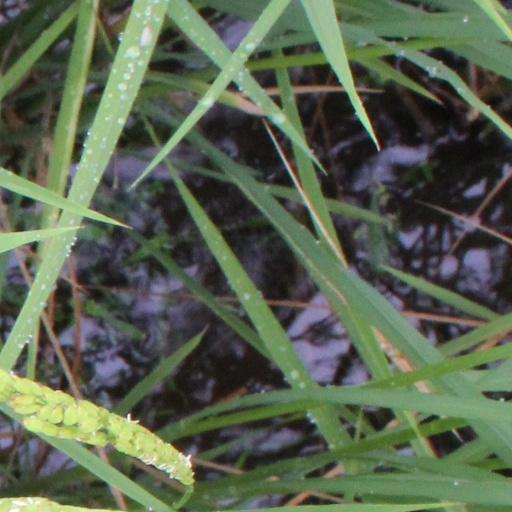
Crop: rice